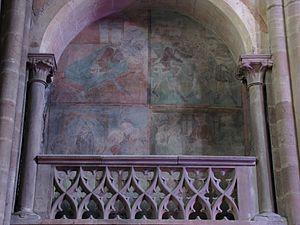
L'église Saint-Georges est une église gothique située dans la ville de Sélestat, dans le Bas-Rhin. Rivale de l'église conventuelle Sainte-Foy toute proche, elle marque l'essor de la bourgeoisie.